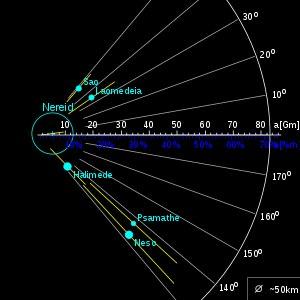
Psamathée est un satellite naturel de Neptune découvert en 2003.
Néso est un satellite naturel de Neptune qui présente la particularité d'être le plus éloigné de sa planète à ce jour identifié.